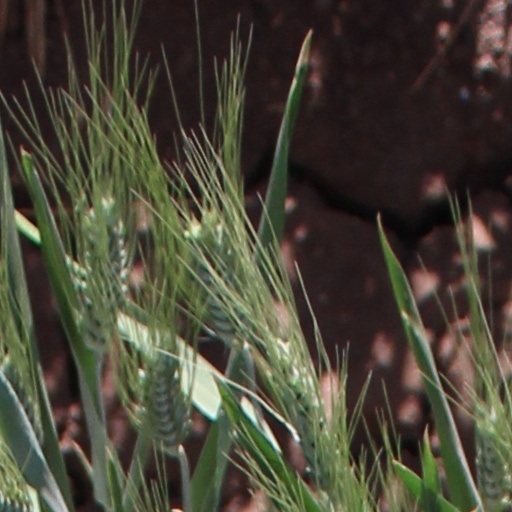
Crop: wheat